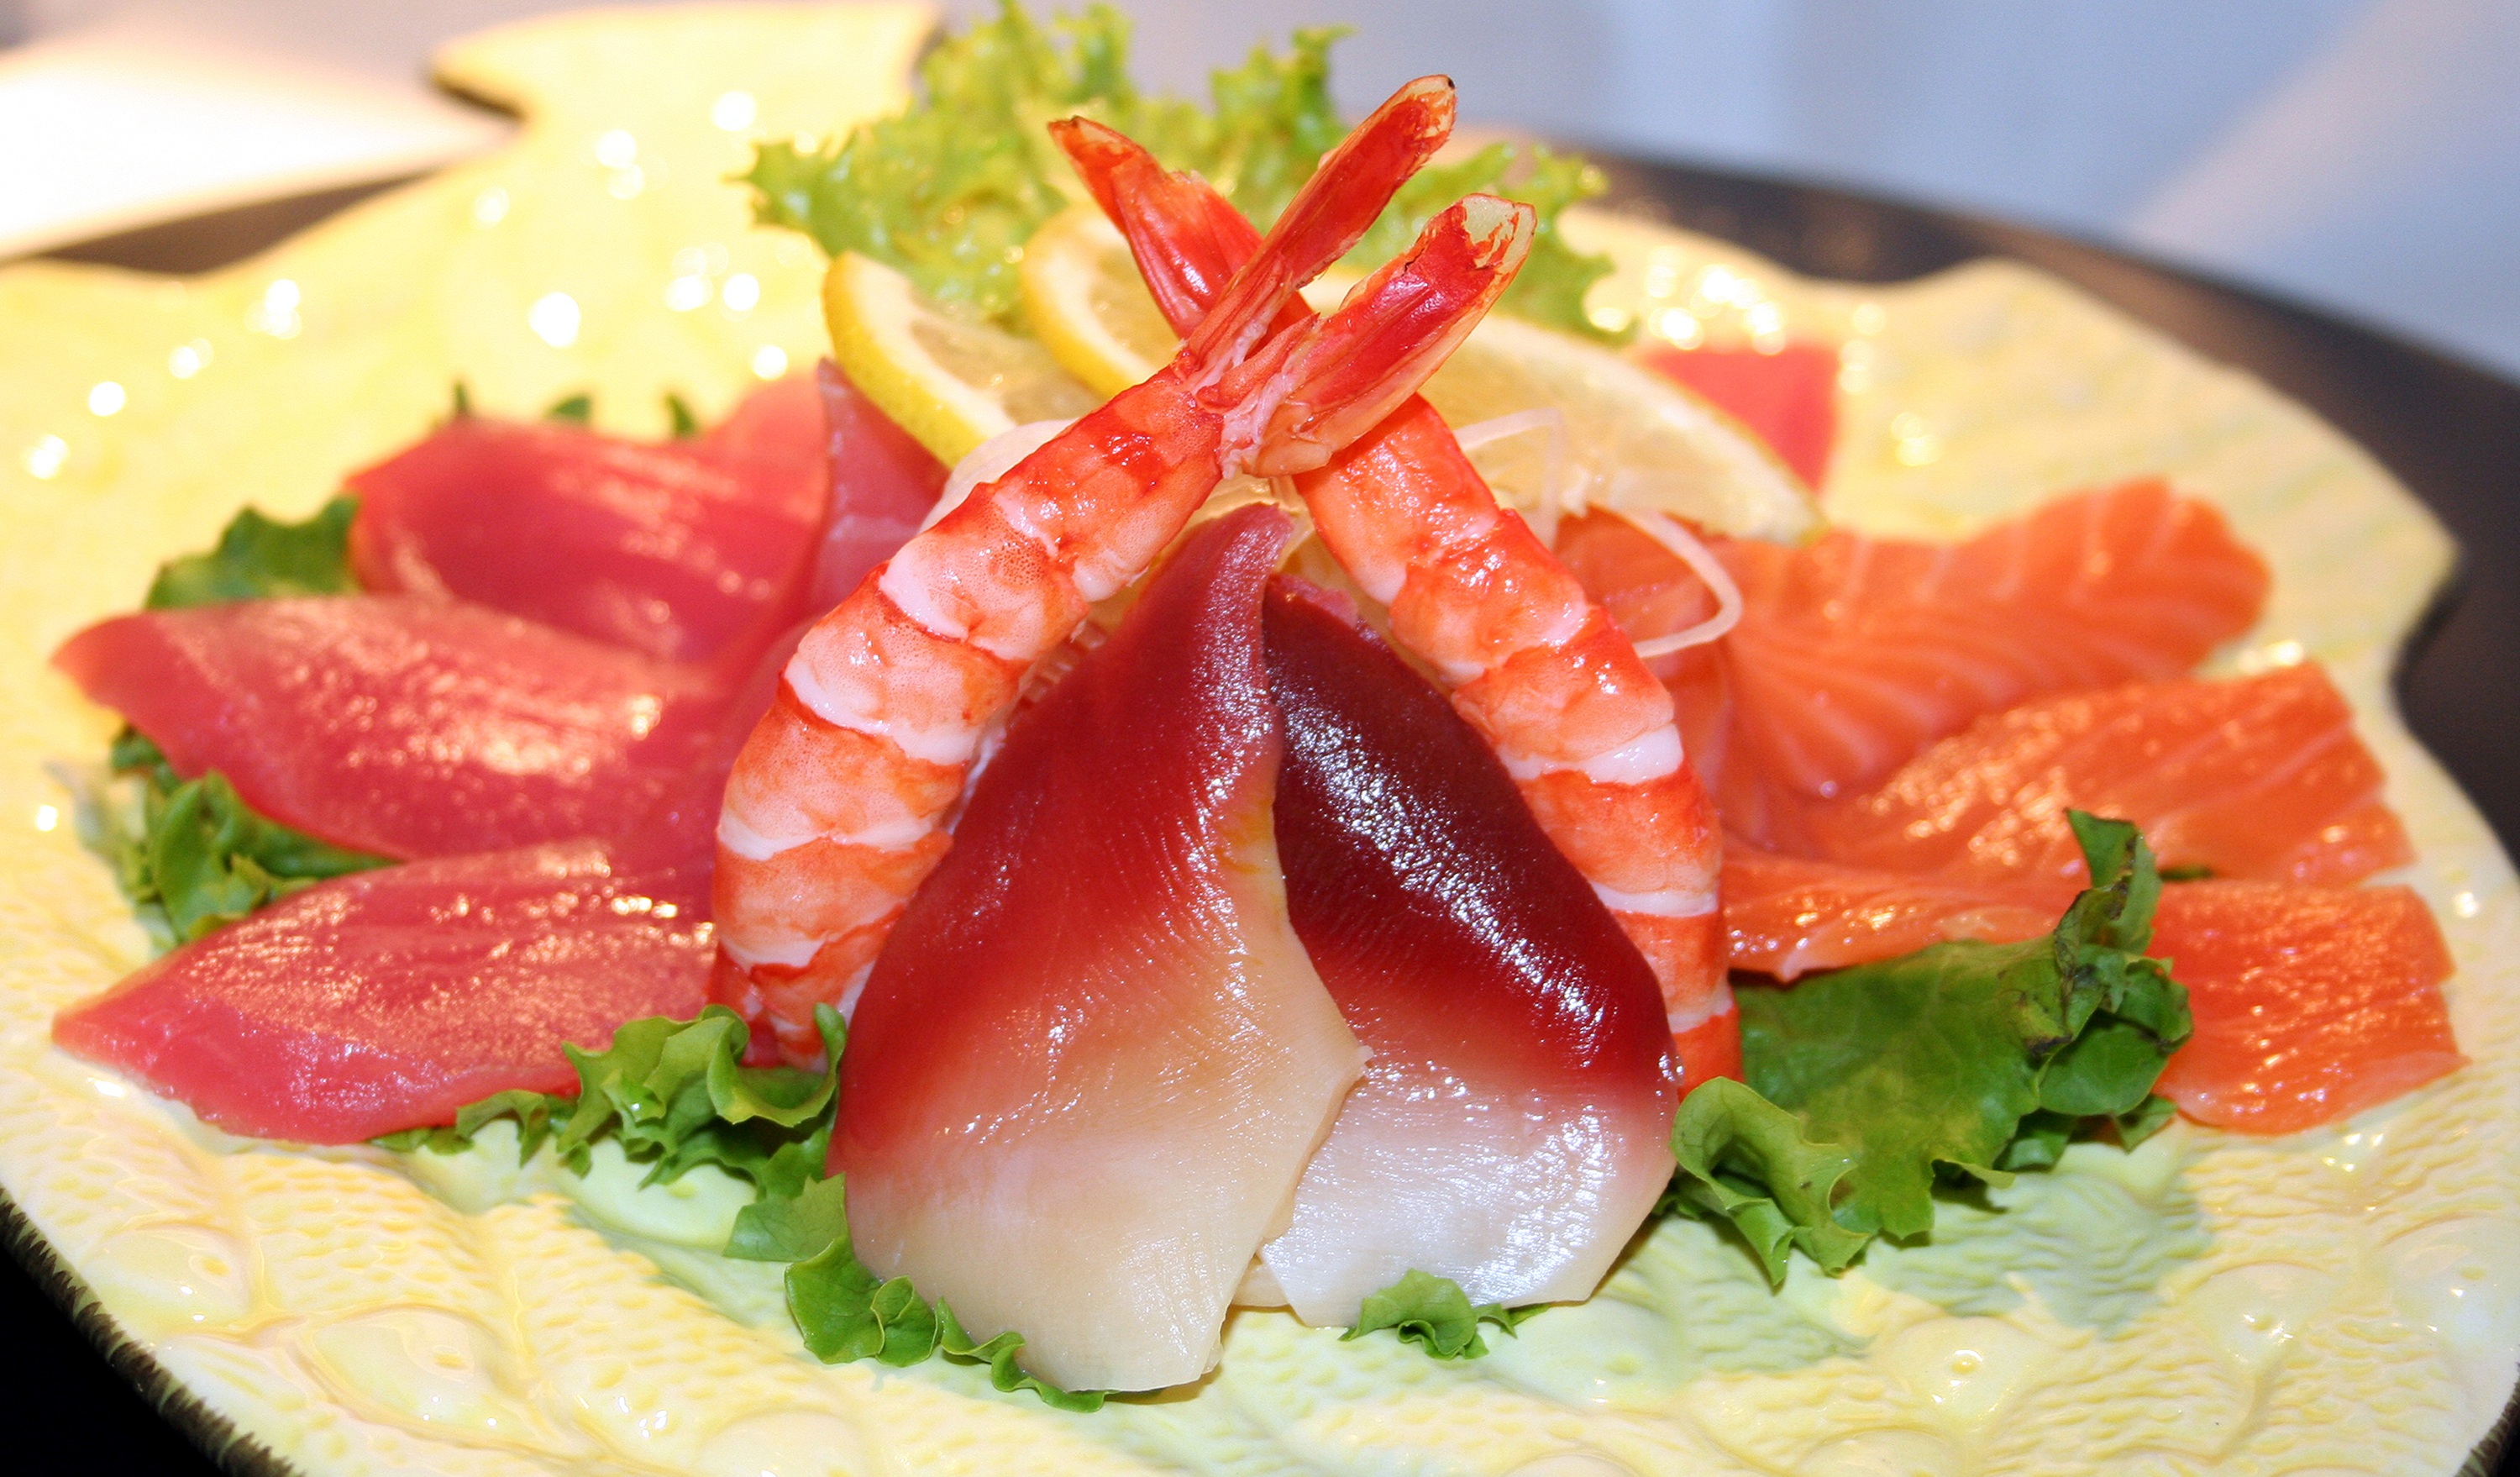
asian, dish, meal, food, salad, seafood, fish, meat, cuisine, shrimp, asian food, sushi, sashimi, japanese, raw, salmon, hors d oeuvre, smoked salmon